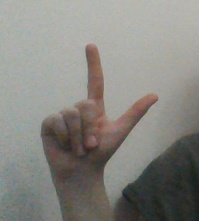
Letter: laam